Ny-Friesland

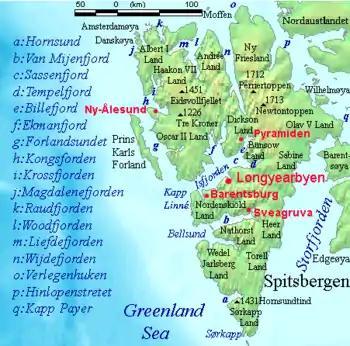
Ny-Friesland is a peninsula located at the northern side of Spitsbergen, between Wijdefjorden and Hinlopen Strait.

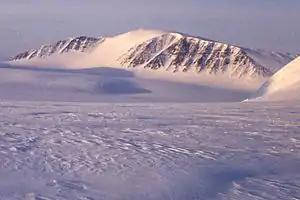
Newtontoppen, the highest mountain of Svalbard, is located at Ny-Friesland

Ny-Friesland is the land area between Wijdefjorden and Hinlopen Strait on Spitsbergen, Svalbard.